Only the Good Spy Young

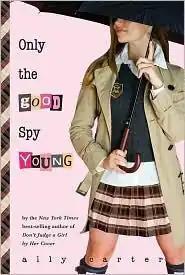

Only the Good Spy Young is a 2010 young adult fiction novel by Ally Carter, and the sequel to "Don't Judge a Girl by Her Cover". It is the fourth book in the Gallagher Girls series. The book was released on July 29, 2010, but the title had been announced and the cover released on December 25, 2009.